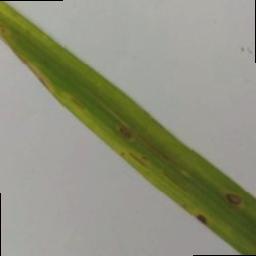
Label: Rice___Leaf_Blast